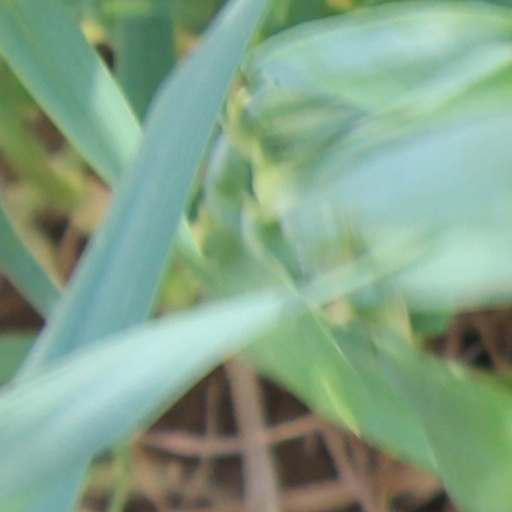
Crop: wheat